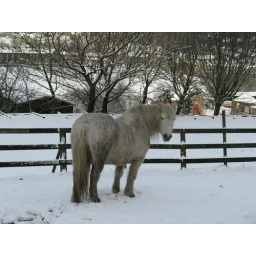
white horse trying to be in disguise in the snow, didn't work!